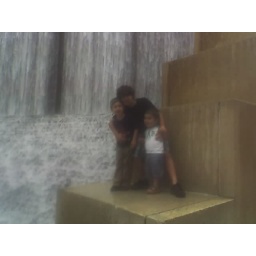
boys at water wall in h town